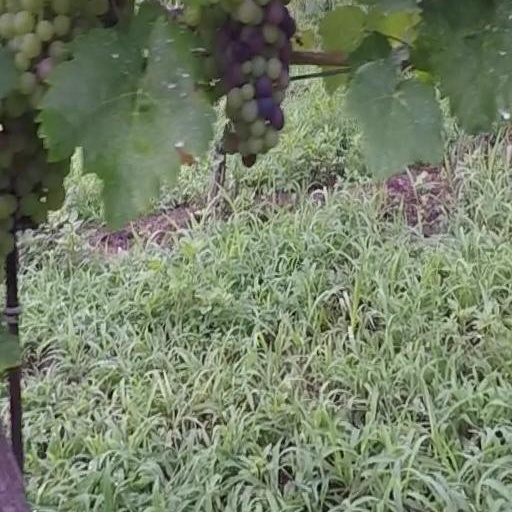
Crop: grape